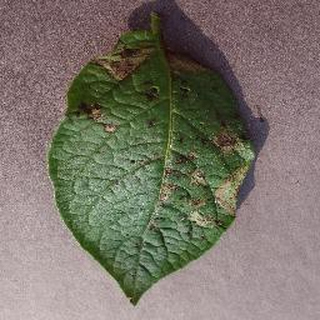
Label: potato_late_blight